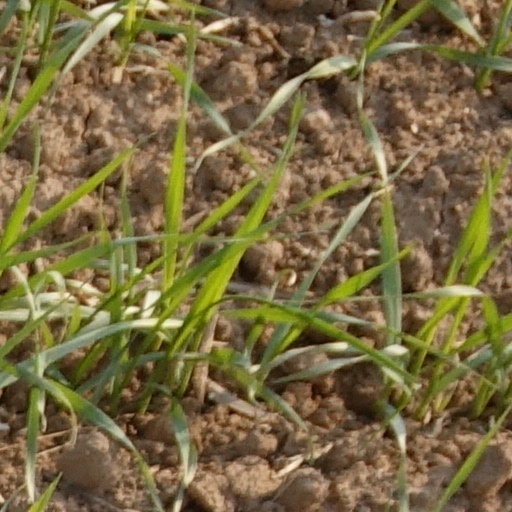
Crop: wheat